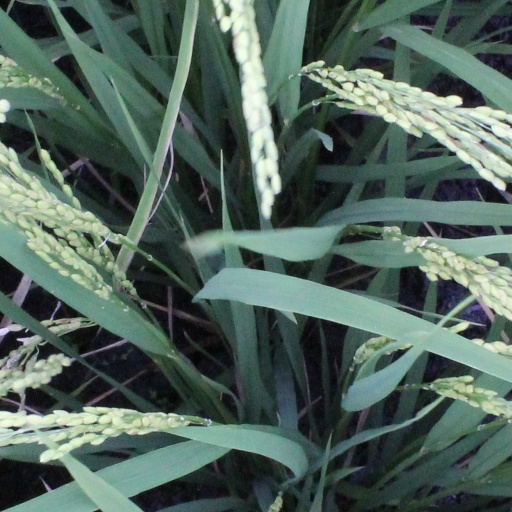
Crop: rice